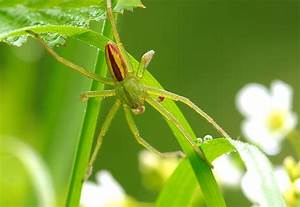
Label: spider